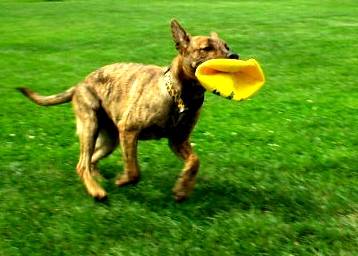
Label: dog